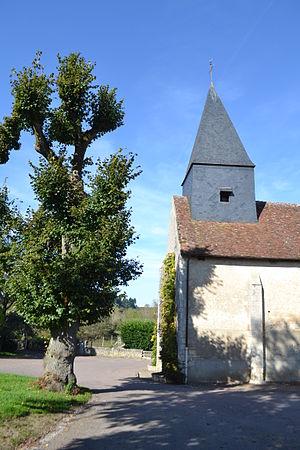
L'église de Narcy (Nièvre).